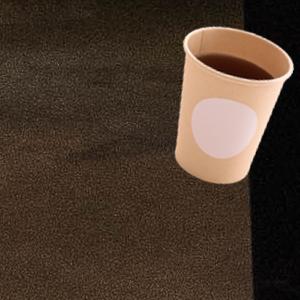
Label: cups